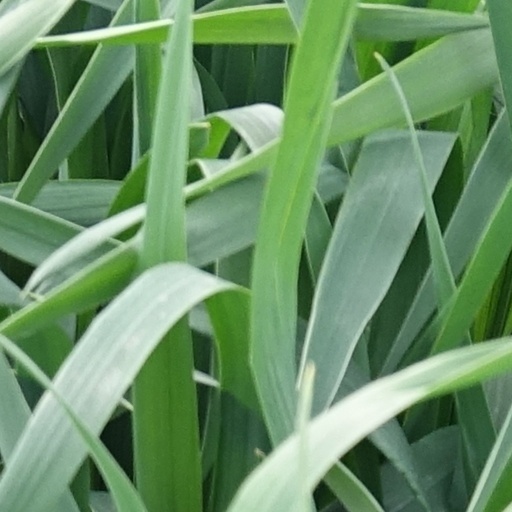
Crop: wheat